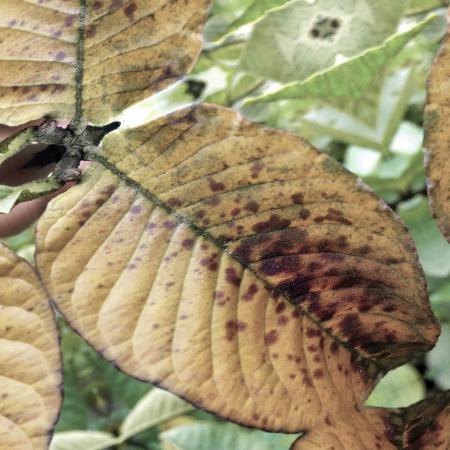
Label: Red rust